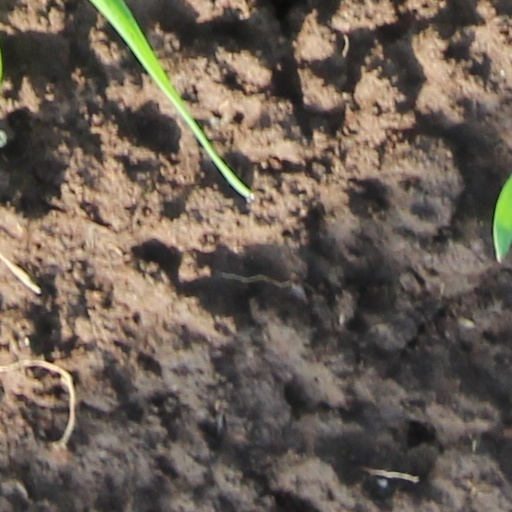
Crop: wheat